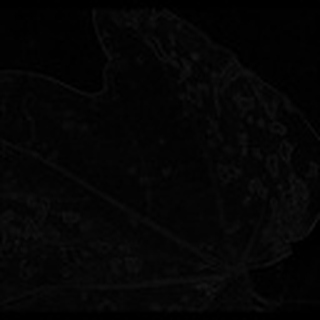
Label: cotton_target_spot